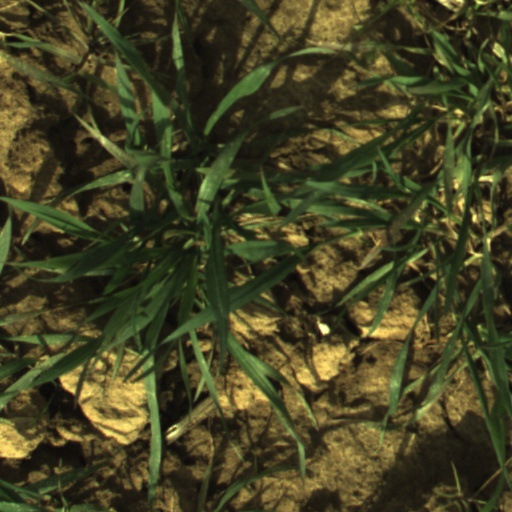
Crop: wheat